Everardo Dias

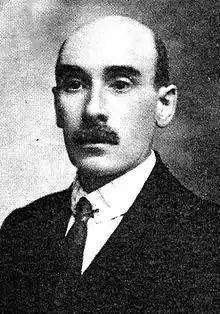
Everardo Dias in 1928.

Everardo Dias (Pontevedra, 1883 - São Paulo, 1966) was a journalist and important activist in the Brazilian workers' movement in the early decades of the 20th century. He participated in the 1917 Brazil strike and the 1918 anarchist insurrection.